Jennifer Kotwal

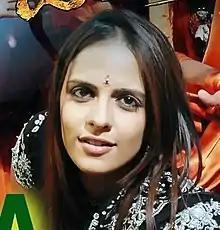
Jennifer Kotwal in 2007

Jennifer Kotwal is an Indian actress and a model who predominantly appeared in Kannada-language films. She is best known for her role in the film "Jogi", 2005 Indian Kannada-language action film written and directed by Prem.